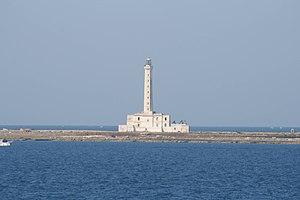
Le phare de l'île de Sant'Andrea est un phare situé sur l'île de Sant'Andrea de la municipalité de Gallipoli, dans la région des Pouilles en Italie. Il est géré par la Marina Militare.